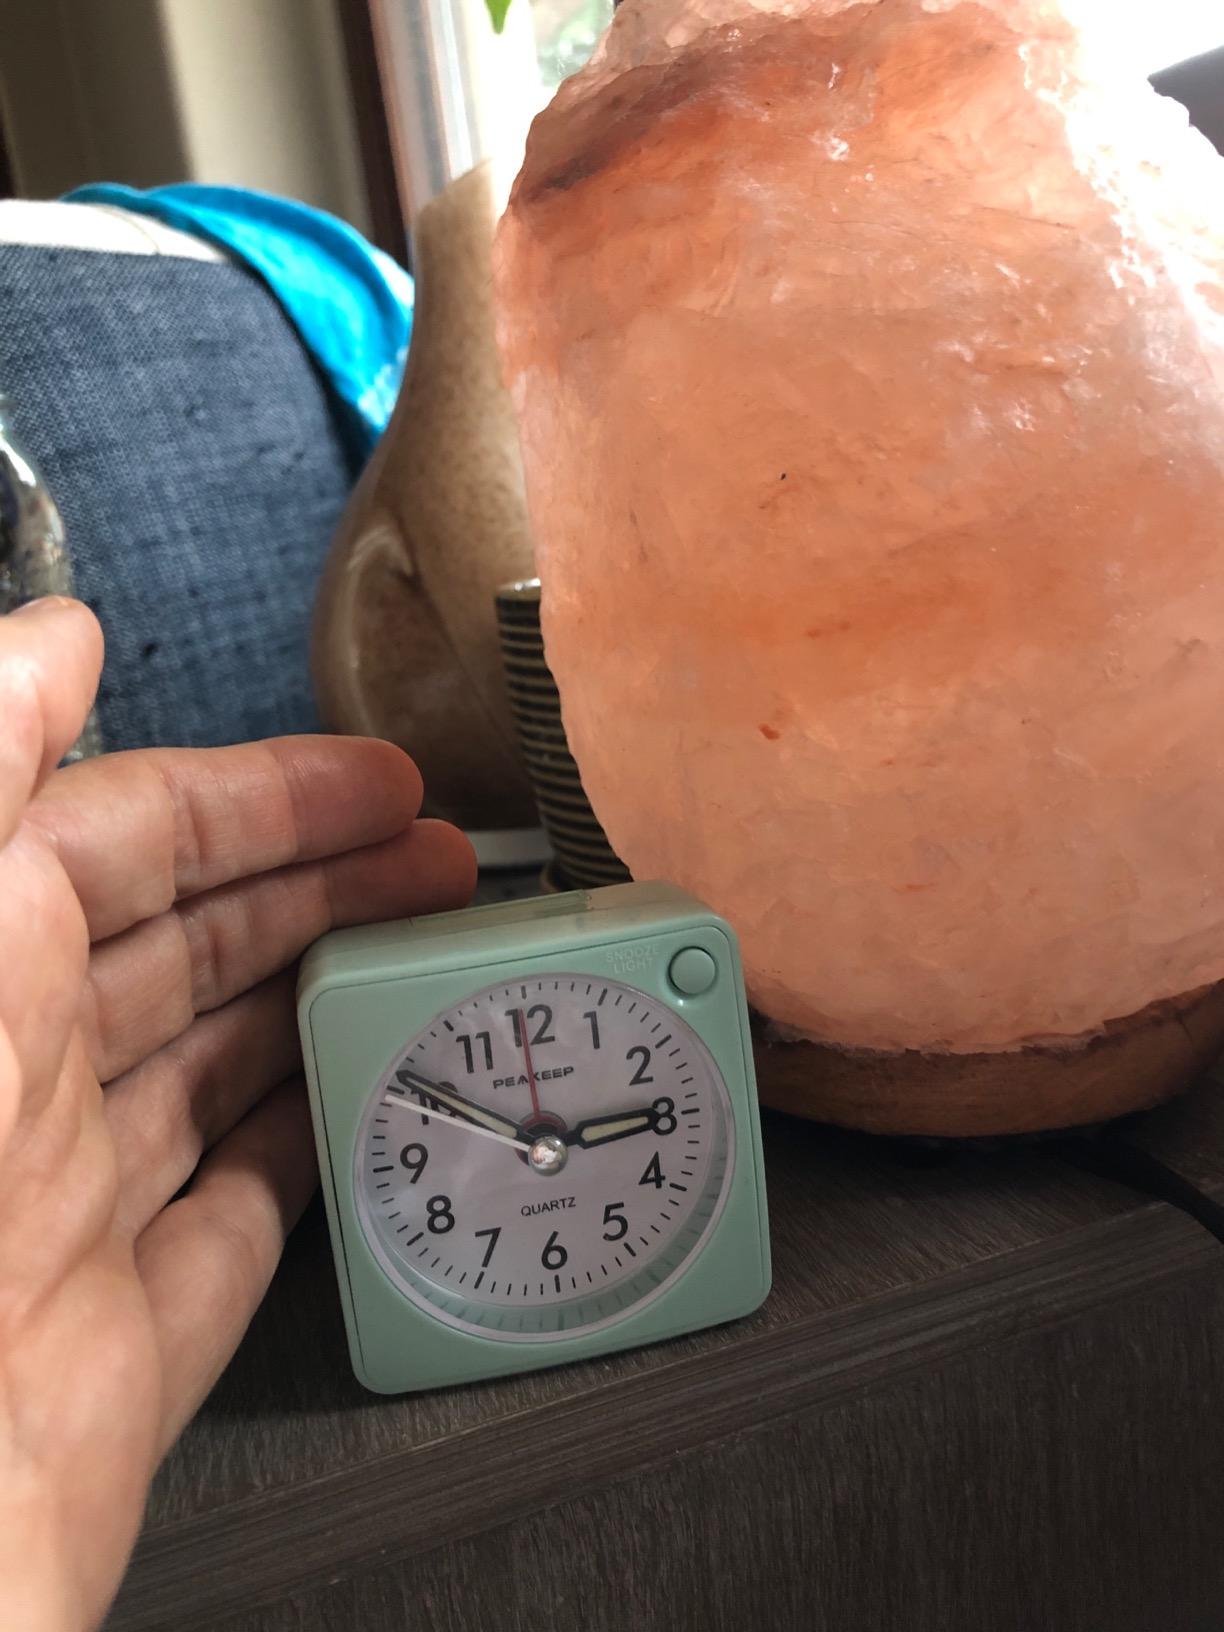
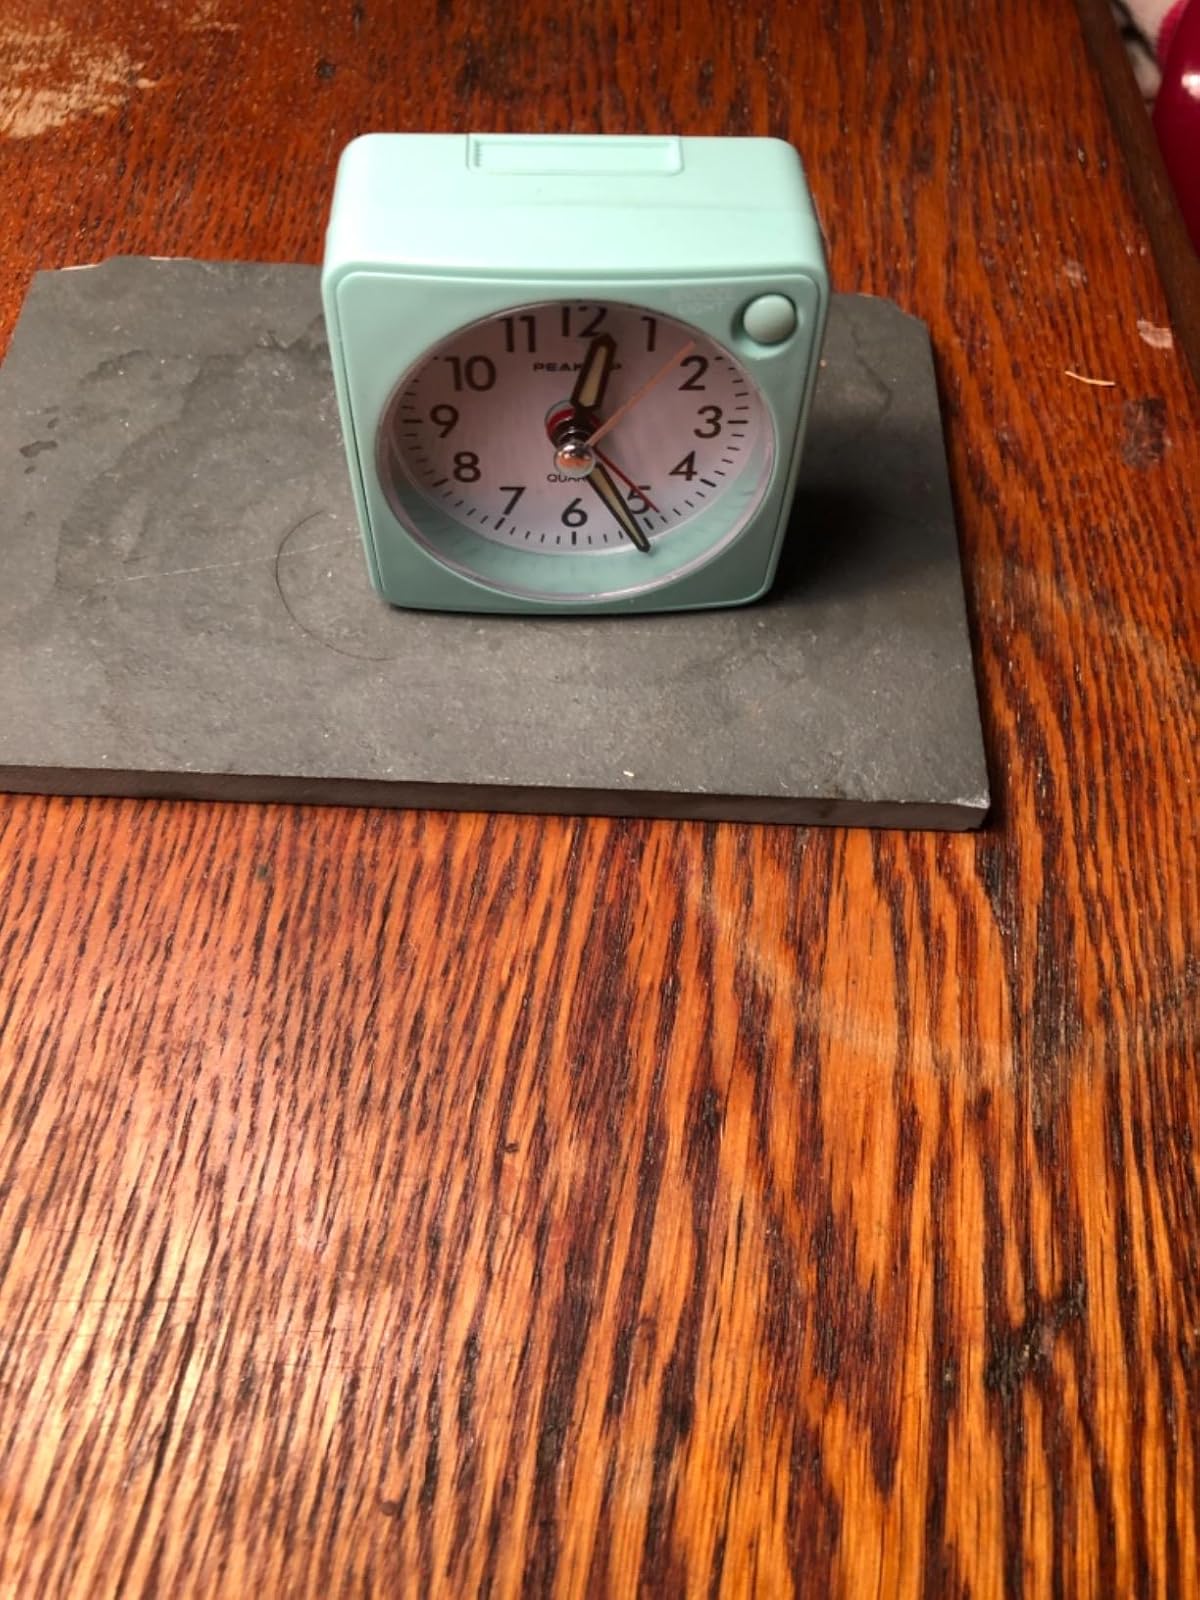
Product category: clock
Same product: yes